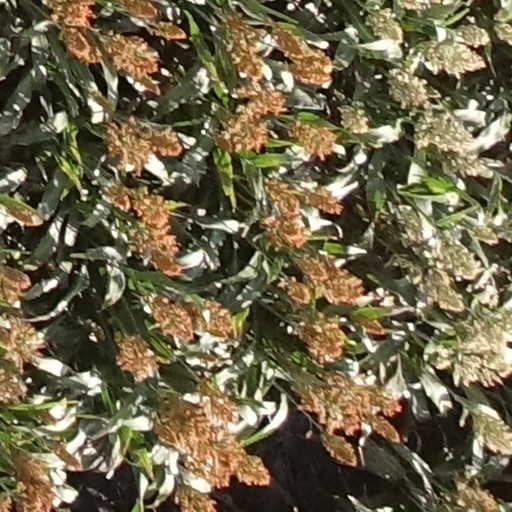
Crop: sorghum